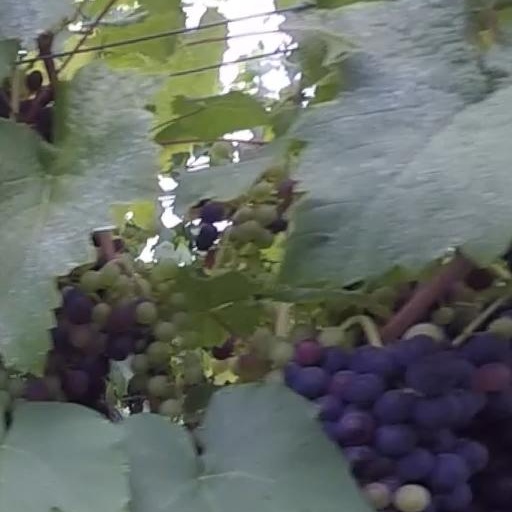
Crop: grape